The Unlikely Pilgrimage of Harold Fry

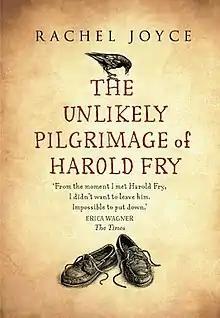
First UK edition (publ. Doubleday)

The Unlikely Pilgrimage of Harold Fry is a novel by Rachel Joyce, published in 2012. Joyce's first novel, it was longlisted for the 2012 Man Booker Prize, and Joyce won the UK National Book Award for New Writer of the Year for the book. It was also the best-selling hardback book in the UK from a new novelist in 2012.